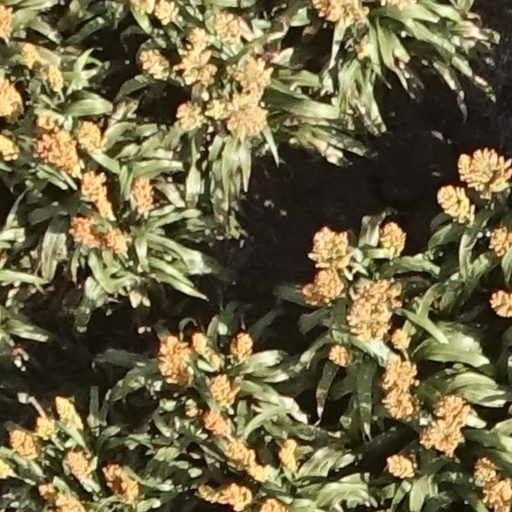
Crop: sorghum